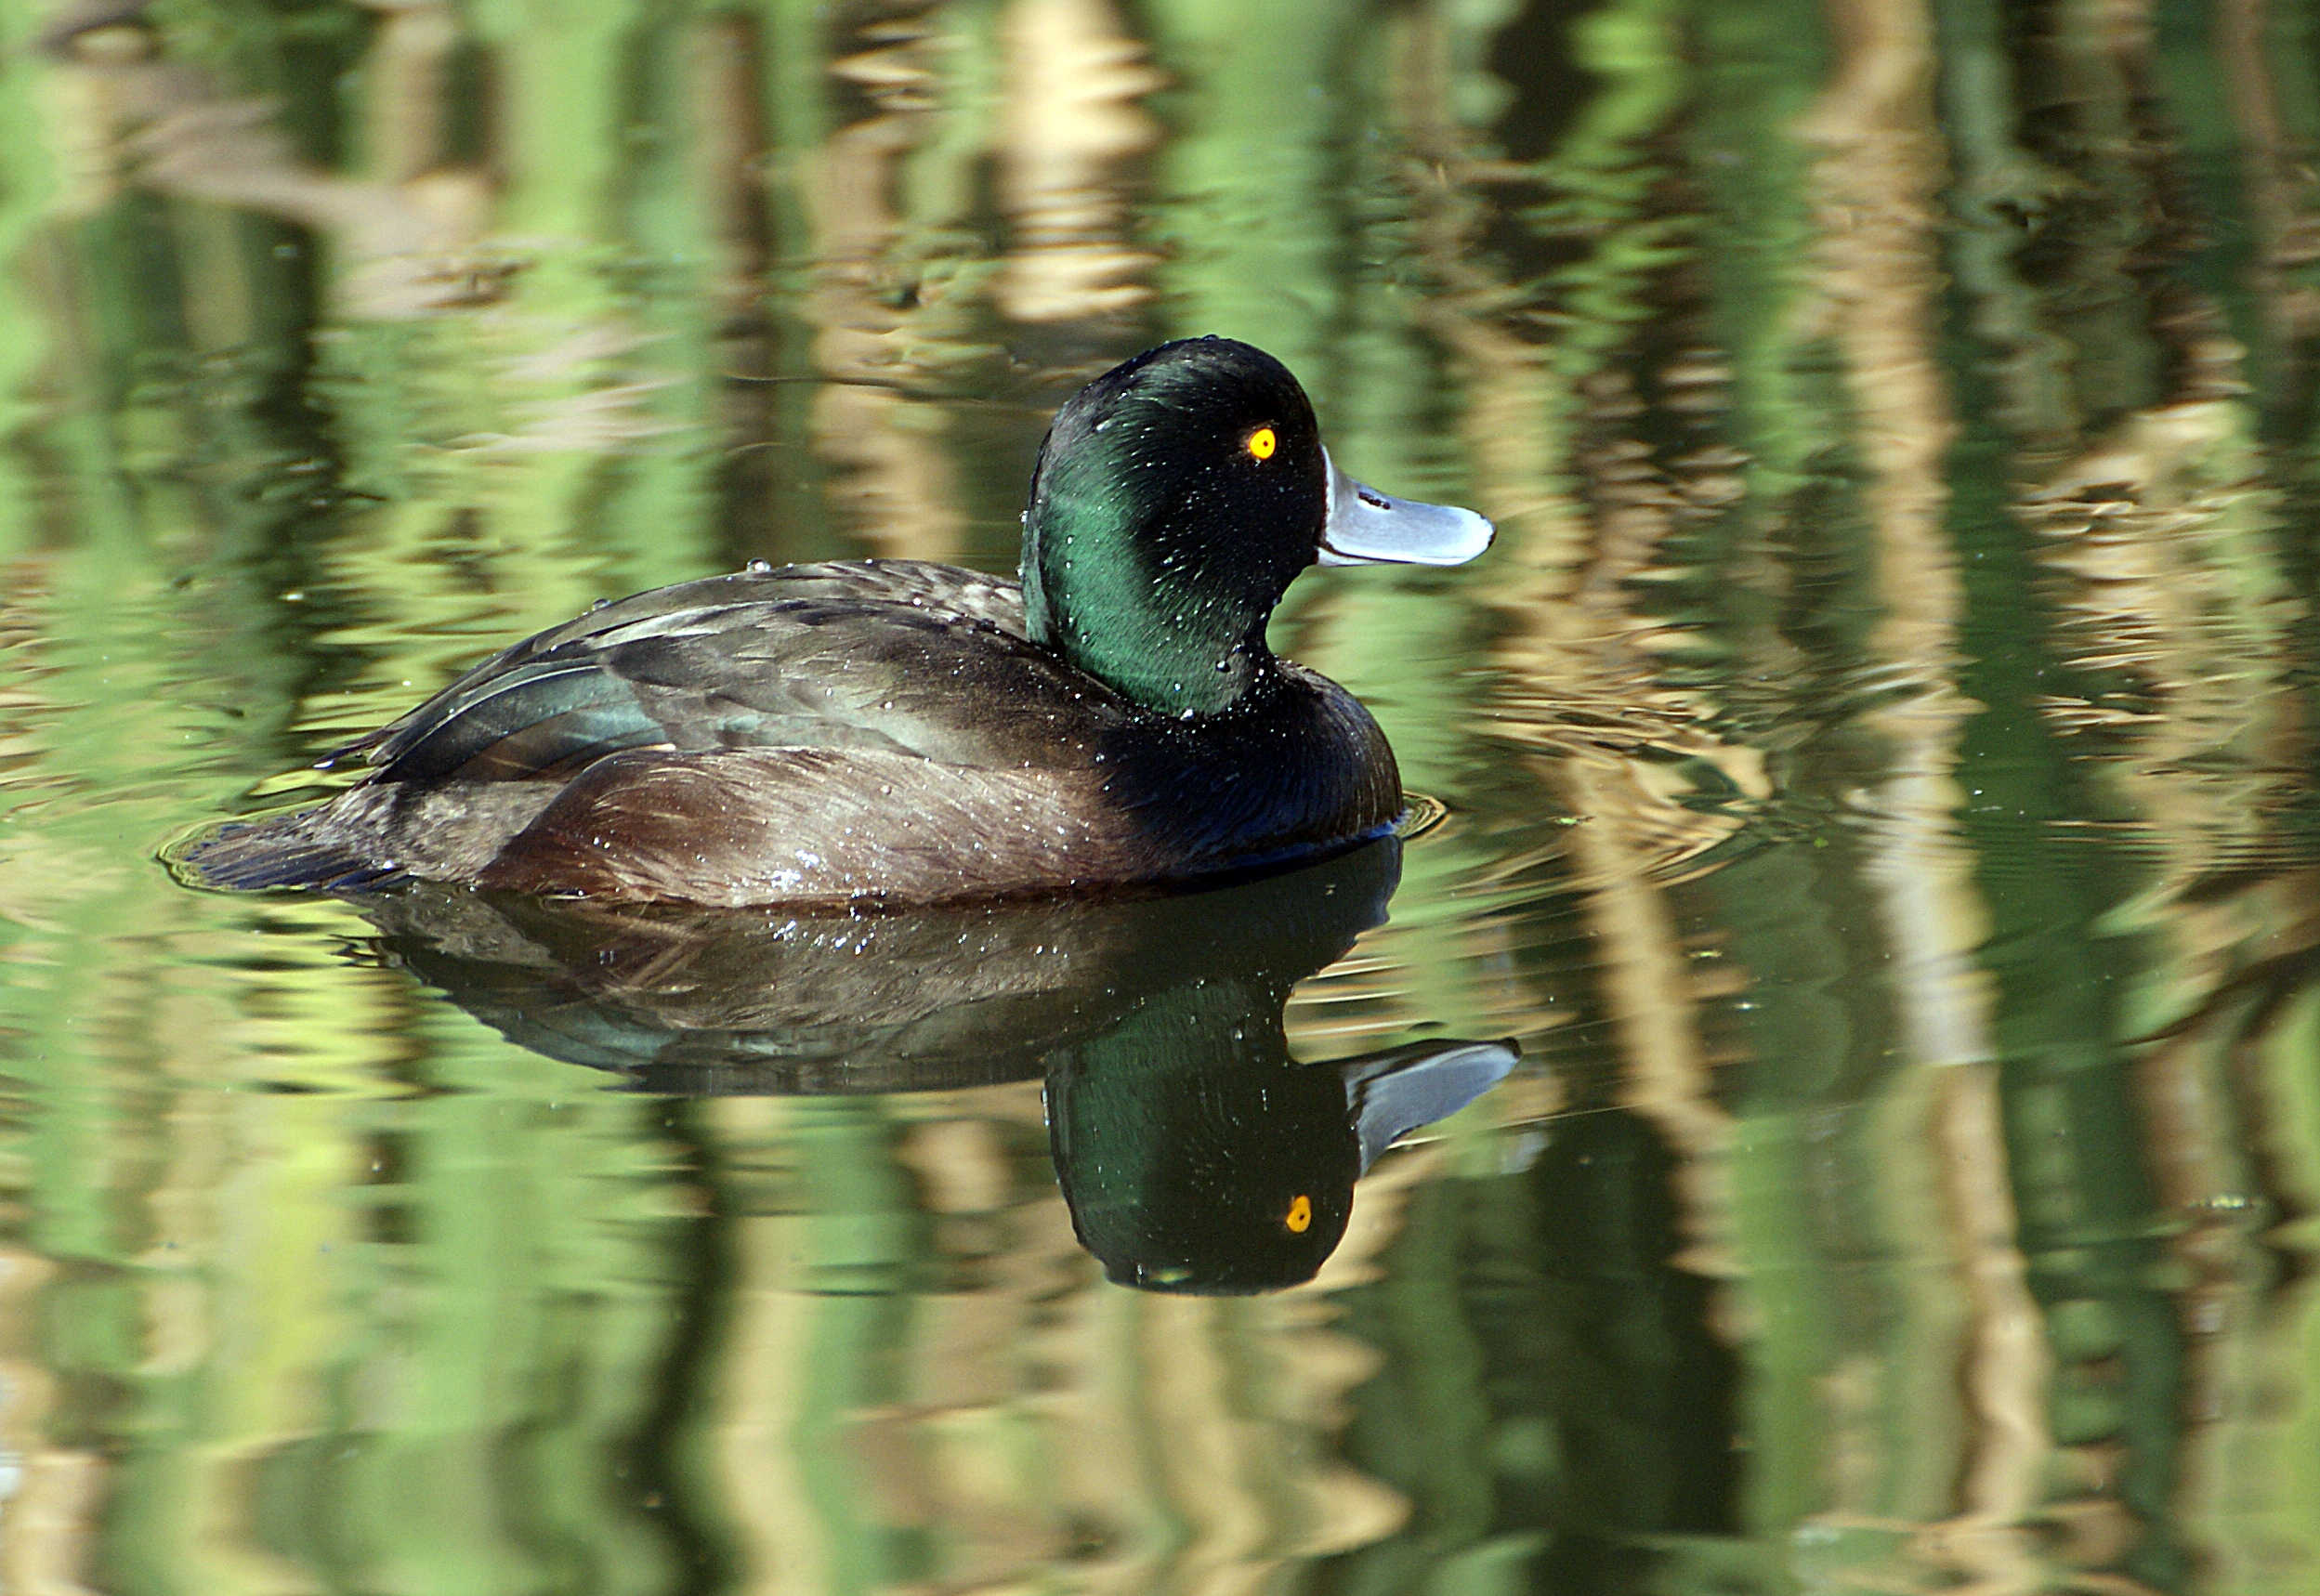
nature, bird, pond, wildlife, green, beak, fowl, fauna, poultry, publicdomain, duck, eye, goose, vertebrate, waterfowl, sonya300, scaup, newzealandnativebird, yerlloiw, daffy, water bird, mallard, ducks geese and swans